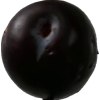
Label: plum